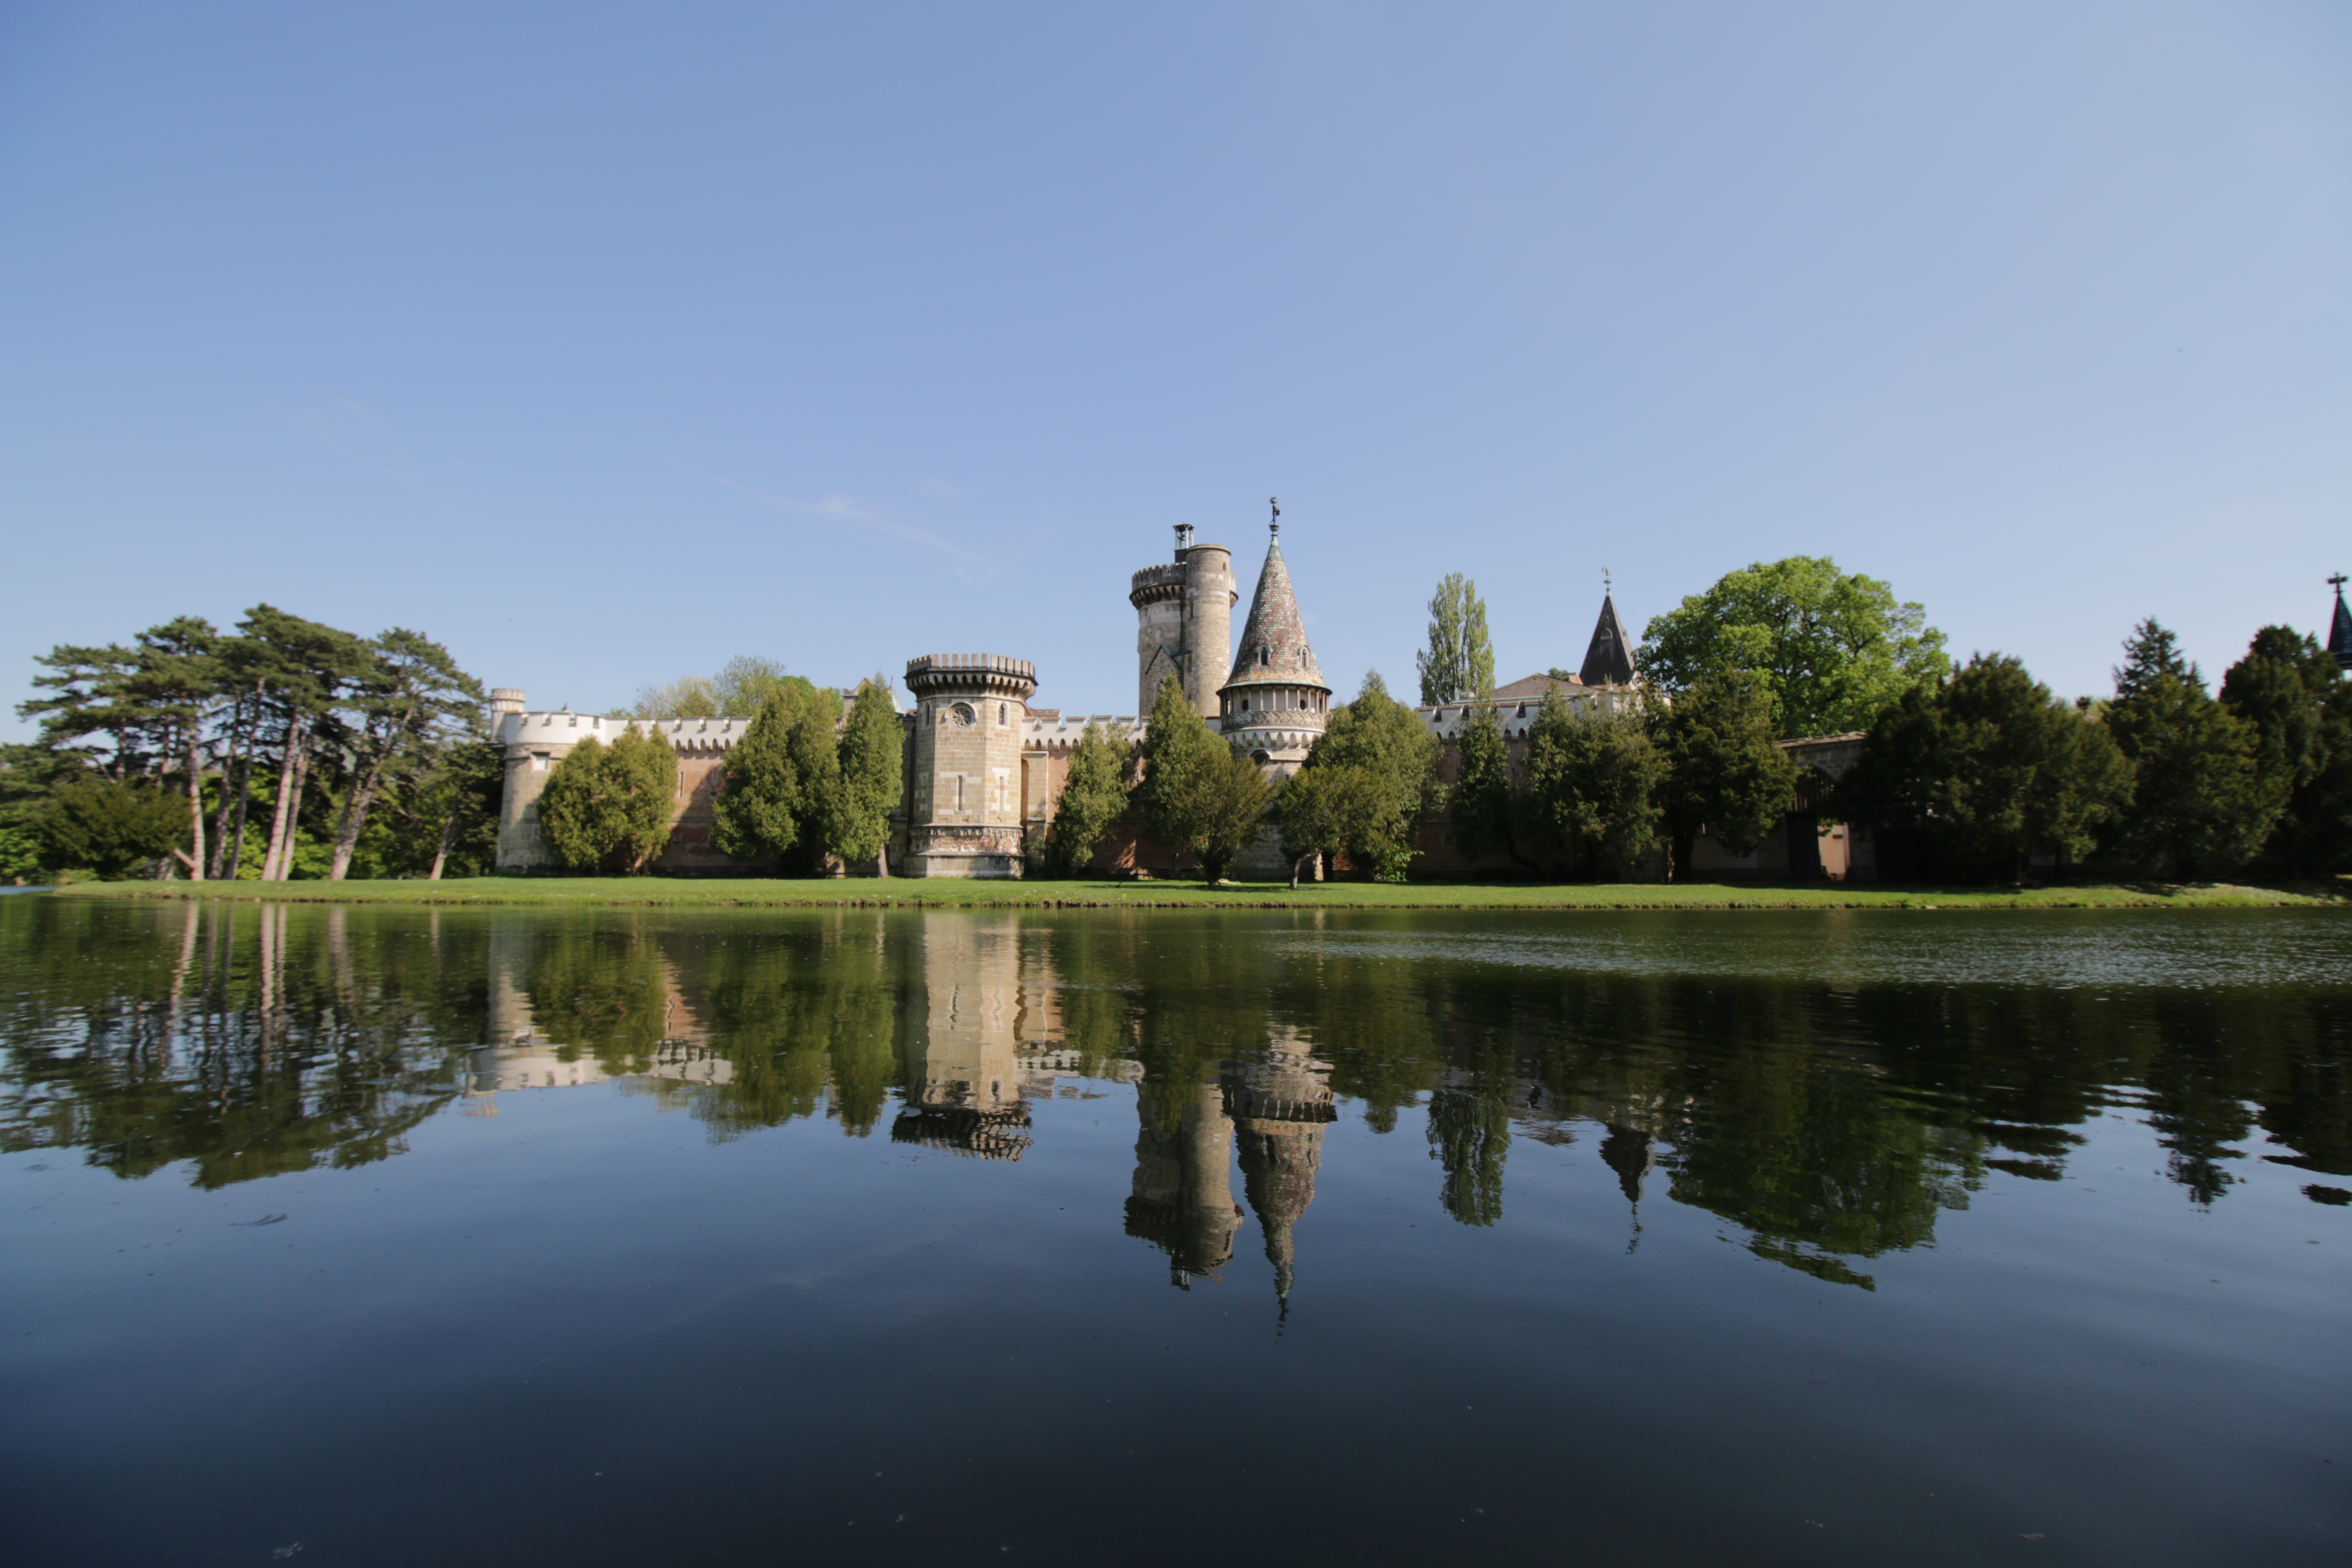
tree, water, lake, pond, reflection, tower, park, castle, reservoir, waterway, mirroring, reflecting pool, castle pond, laxenburg